Ogden Goelet

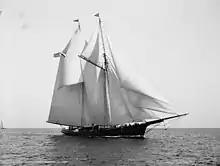
Goelet's schooner "Norseman" (1881)

He had several yachts including a schooner, "Norseman" that was designed by William Townsend and built in 1881 at the Richard & Cornelius Poillon shipyard in Brooklyn. From 1893 he also chartered Lillie Langtry's yacht "White Ladye". His final yacht was named "Mayflower" and was designed by George Lennox Watson in 1896 and built on the Clyde (Scotland) by J & G Thompson. After Goelet's death the yacht was sold to the US Navy and became . Goelet's brother, Robert, had a similar yacht built at the same time, at a different Clydeside shipyard. This later became .